Pääsküla (river)

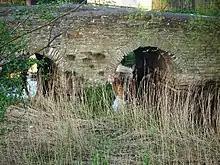
The Pääsküla Stone Bridge over the river

The Pääsküla River is a river in Estonia in Harju County. The river is 11.6 km long, and its basin size is 41.2 km. It discharges into the Vääna River.